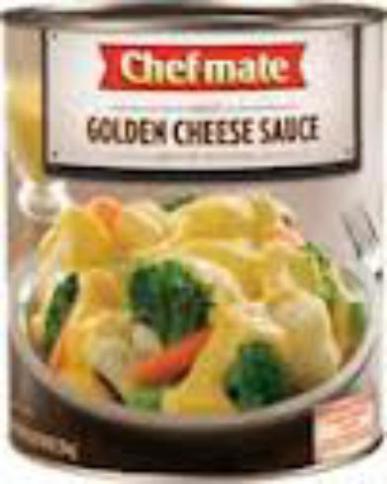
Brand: chef-mate
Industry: Food